George Cavendish, 1st Earl of Burlington

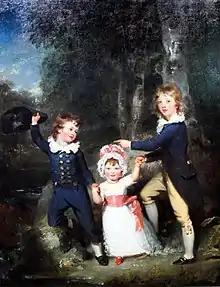
"Portrait of the Children of Lord George Cavendish", 1790, by Sir Thomas Lawrence

The Earl was succeeded in his earldom by William, the son of his own eldest son William, who had been killed in a carriage accident in 1812.